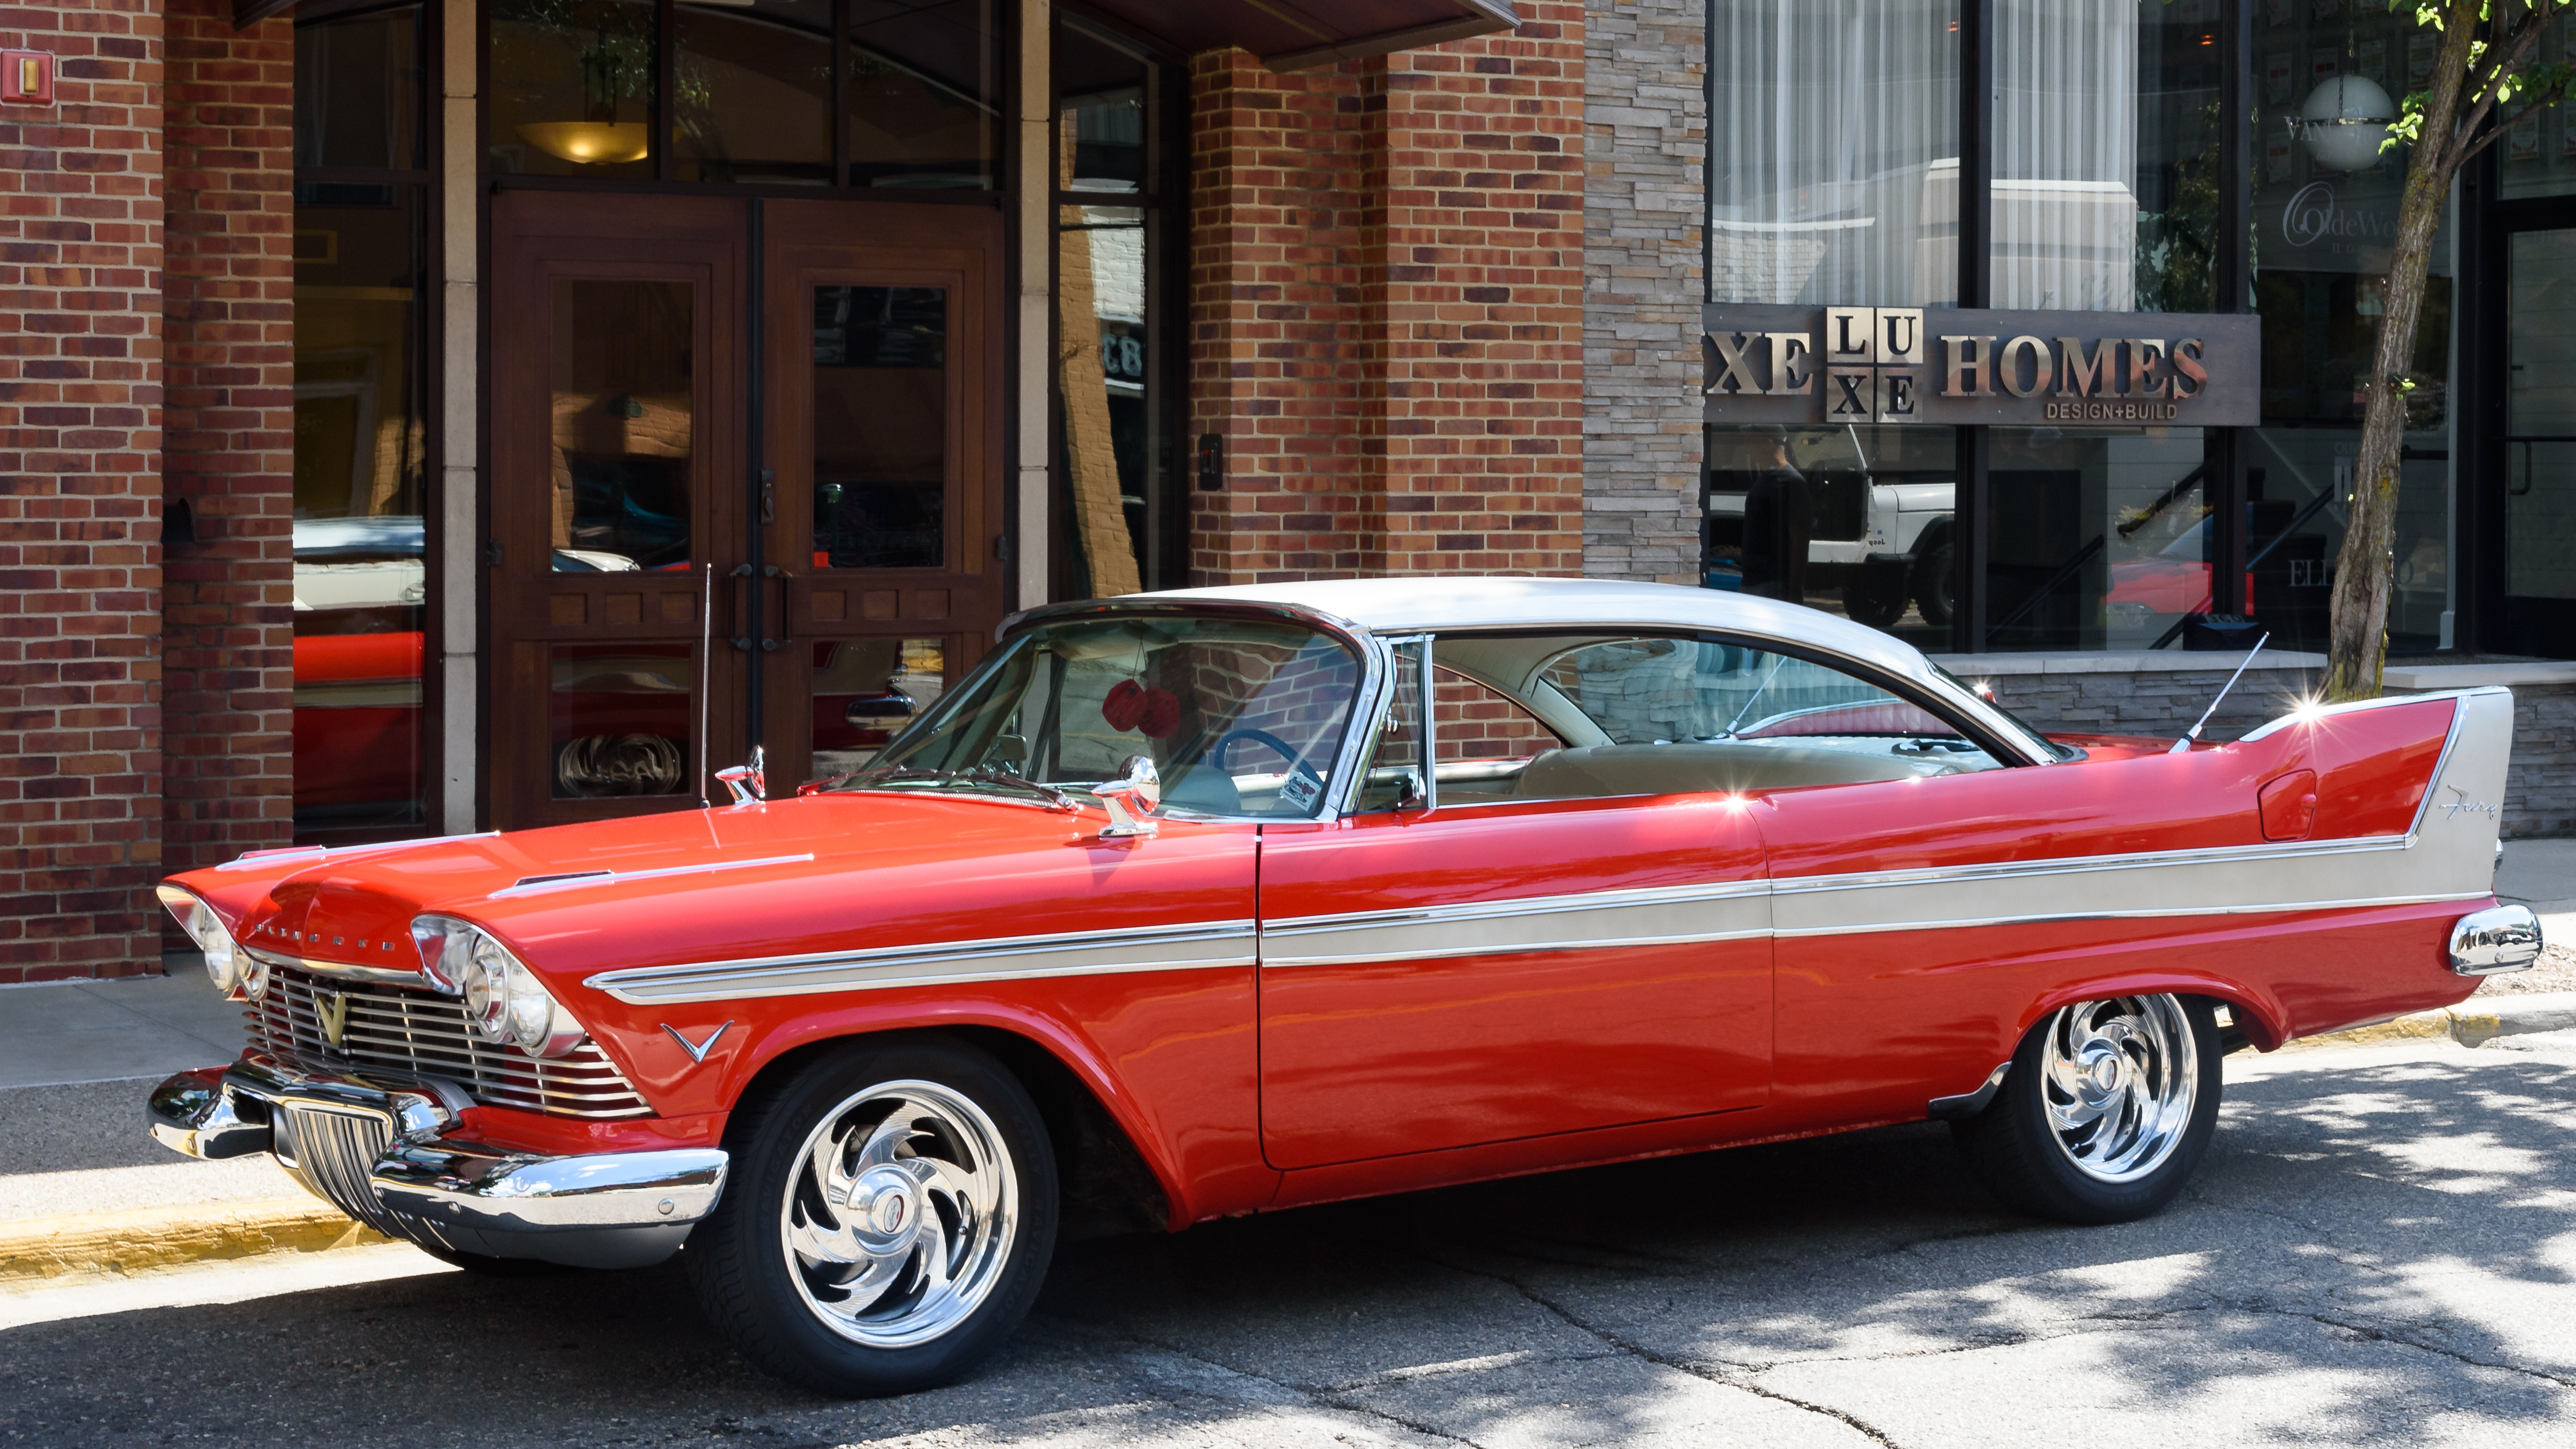
car, vehicle, show, nikon, cruise, 2015, dream, american, unitedstates, sedan, birmingham, classic, d750, woodward, michigan, us, chevrolet, convertible, otherkeywords, antique car, land vehicle, automobile make, automotive exterior, chevrolet bel air